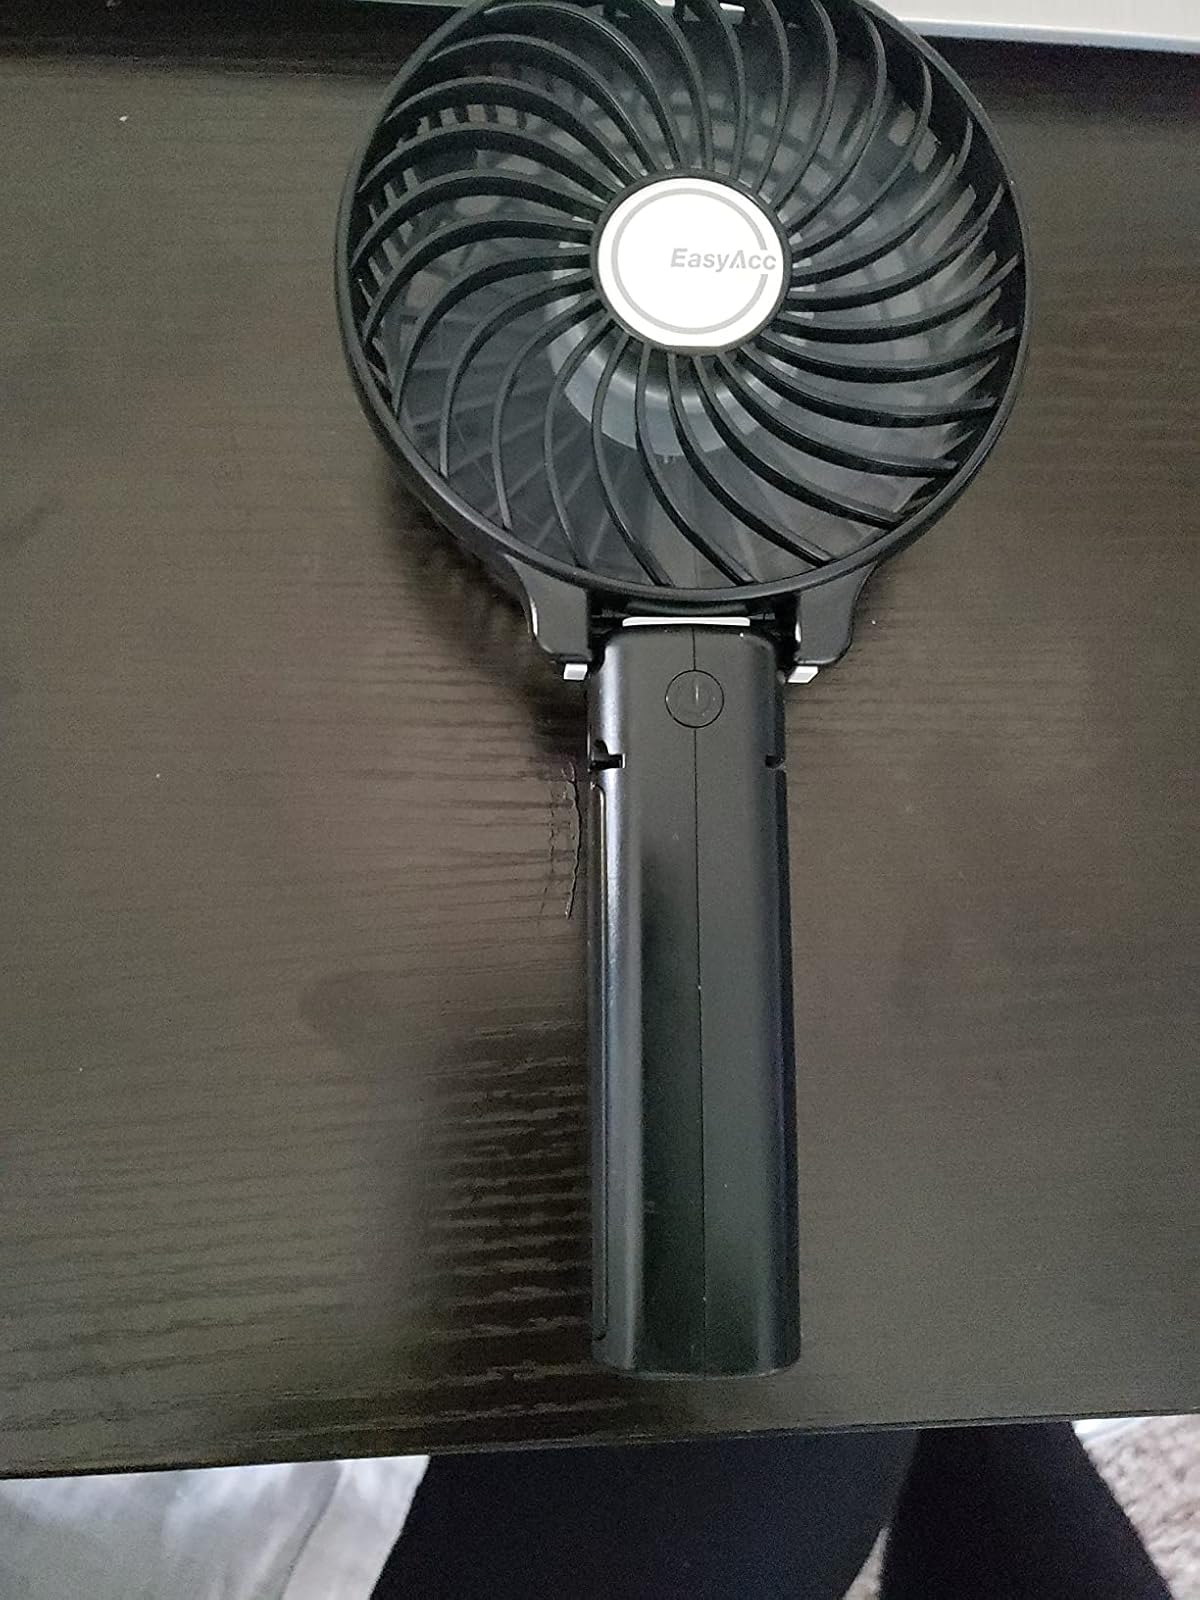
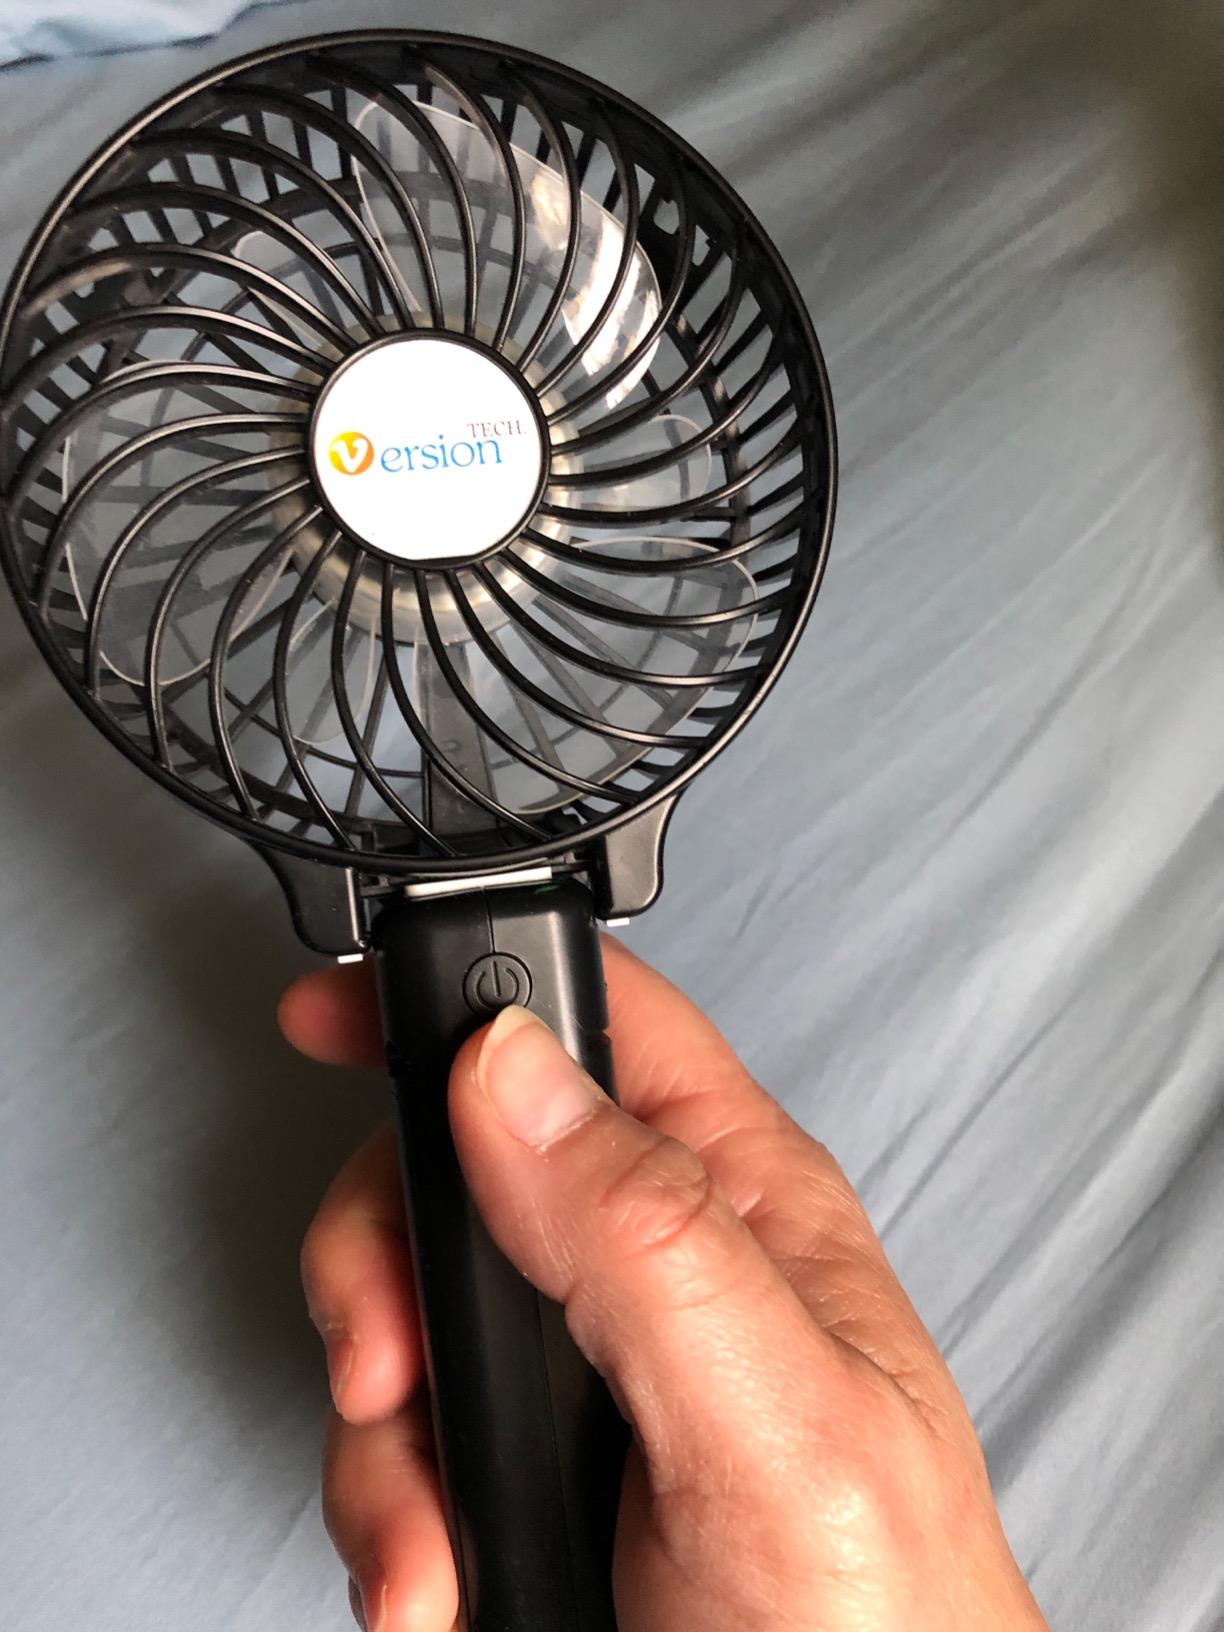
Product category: fan
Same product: no